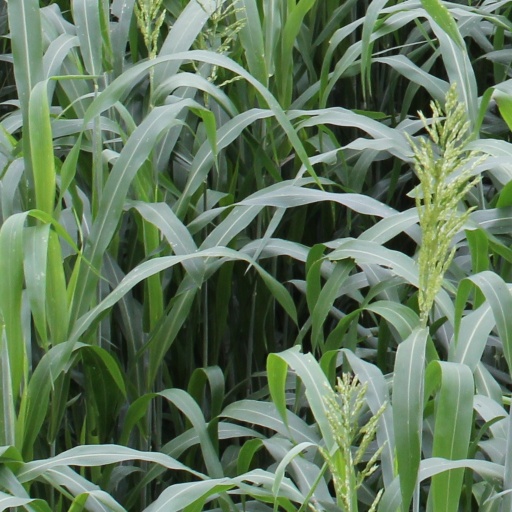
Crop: sorghum